Mu-metal

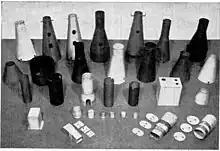
Assortment of mu-metal shapes used in electronics, 1951

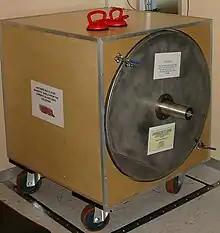
Five-layer mu-metal box. Each layer is about 5 mm thick. It reduces the effect of the Earth's magnetic field inside by a factor of 1500.

Mu-metal or μ-metal is a nickel–iron soft ferromagnetic alloy with very high permeability, which is used for shielding sensitive electronic equipment against static or low-frequency magnetic fields.